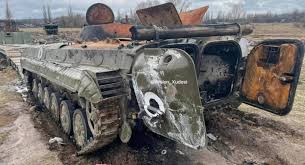
Label: BMP-1